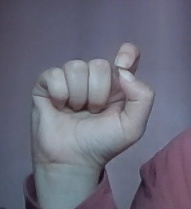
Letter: fa